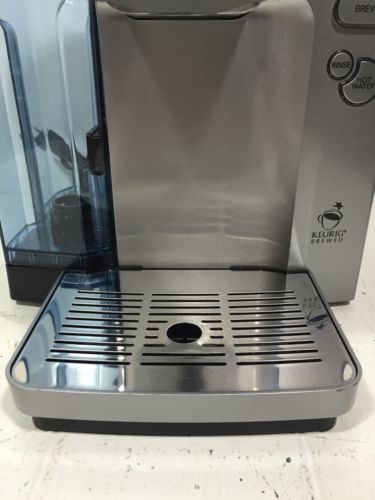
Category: coffee maker